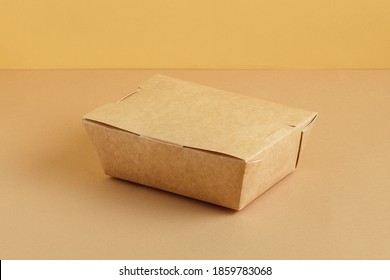
Label: cardboard